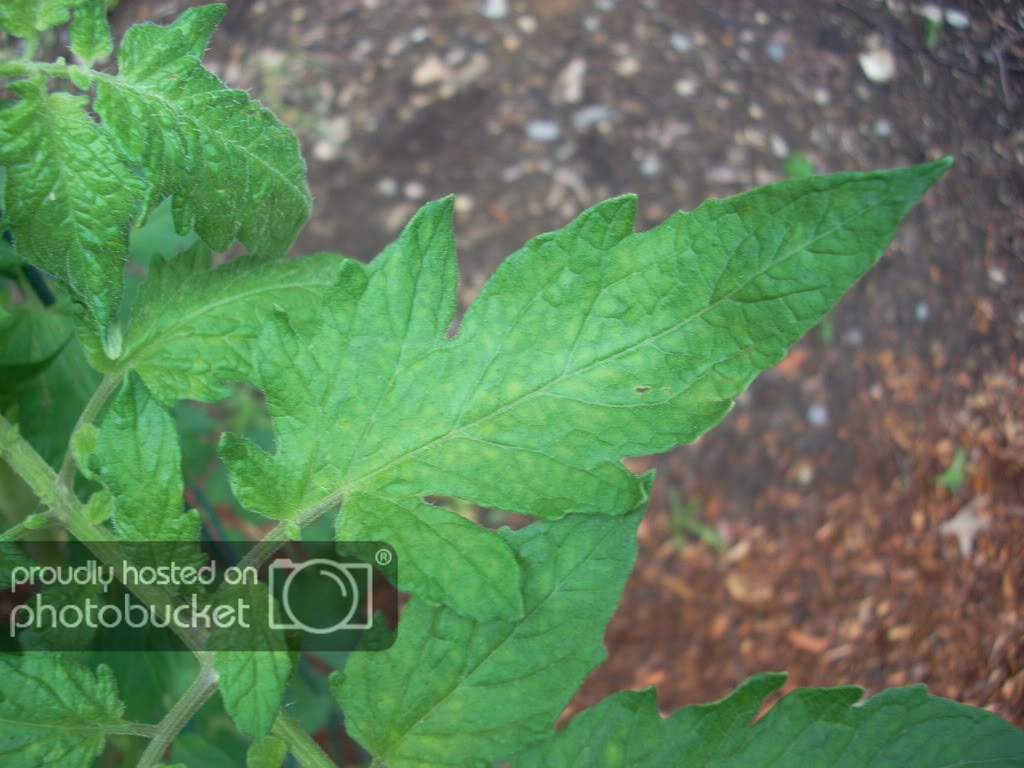
Labels: Tomato mold leaf